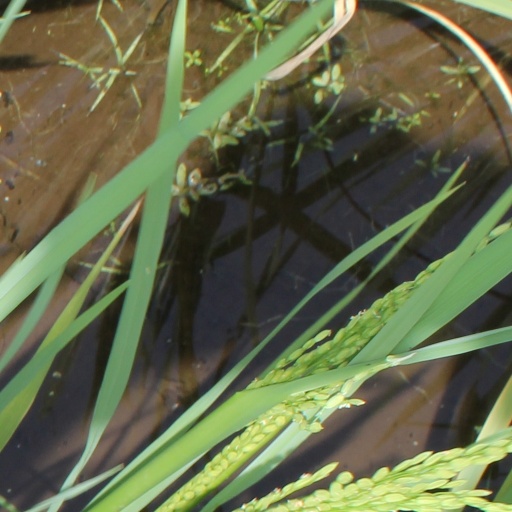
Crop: rice